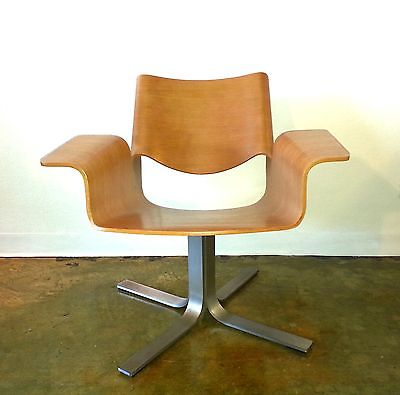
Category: chair